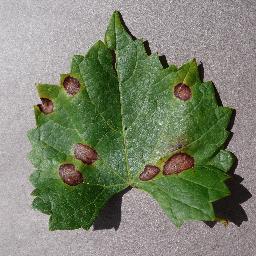
Label: Grape___Black_rot